Claude de Lannoy, 1st Count of la Motterie

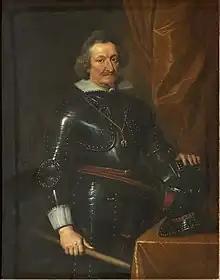

Claude de Lannoy (1578–1643), Comte de la Motterie, was a Flemish nobleman, Governor of Maastricht and Namur and a Knight of the Order of the Golden Fleece.